Japanese destroyer Hayashio

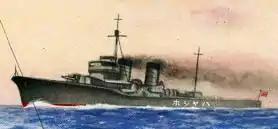
"Hayashio" in artwork

In mid-June, "Hayashio" was assigned as escort for cruisers in projected further Indian Ocean raids, but the operation was cancelled by the time she reached Mergui in Burma, and she was reassigned as escort for the cruisers and to Balikpapan and the Solomon Islands. During the Battle of the Eastern Solomons of 24 August she was part of Admiral Kondō's Advance Force, but was not in combat. During September, "Hayashio" was used for patrols between Truk and Guadalcanal, and in October began operations as a "Tokyo Express" high speed troop transport to Guadalcanal. These operations continued to early-February 1943. During the Battle of the Santa Cruz Islands on 26 October, she was assigned to the escort if the aircraft carrier , returning after the battle with cruisers and to Shortland Island. During the Naval Battle of Guadalcanal on 13–15 November, "Hayashio" served as flagship of the troop convoy escorts. After the battle, she returned with "Maya", "Suzuya" and to Kavieng.